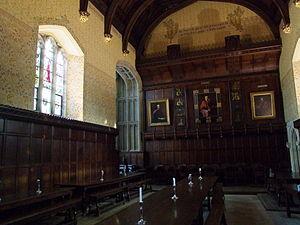
Hall de Peterhouse
Peterhouse est le plus ancien des 31 collèges de l'université de Cambridge au Royaume-Uni. Il est aussi le plus petit des collèges. Il est le cinquième plus riche. Peterhouse est le seul collège de l'université dont le nom ne comprend pas le mot College ou Hall.